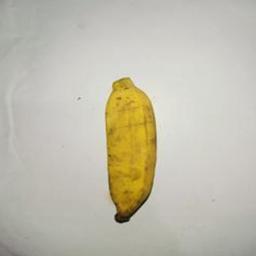
Ripeness: Ripe